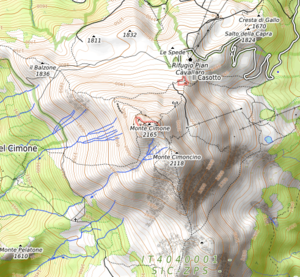
carte réalisée sur umap This map was created from OpenStreetMap project data, collected by the community. This map may be incomplete, and may contain errors. Don't rely solely on it for navigation.
Le mont Cimone est le plus haut relief de l'Apennin septentrional et de la région d’Émilie-Romagne, avec une altitude de 2 165 mètres. Il est situé sur les communes de Fiumalbo, Sestola, Fanano et Riolunato, dans la province de Modène.